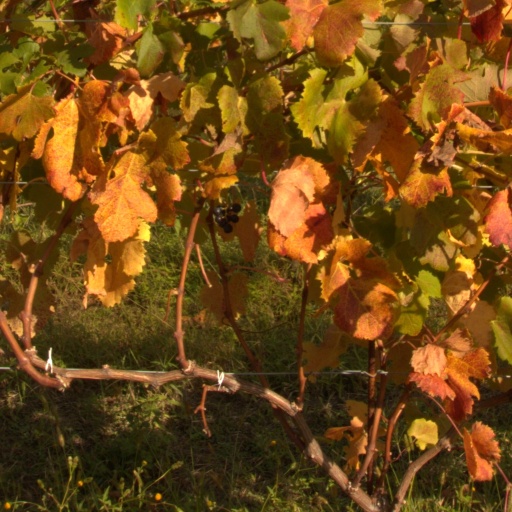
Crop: grape